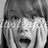
Emotion: surprise